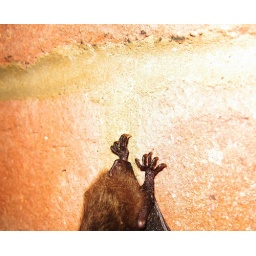
Common Pipistrelle clinging on the bricks about 4 feet off the ground outside the front doors of Homebase in Newbury